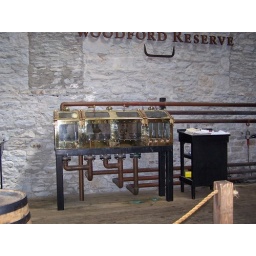
The master distiller can monitor and sample the product coming off the stills by opening these glass doors.